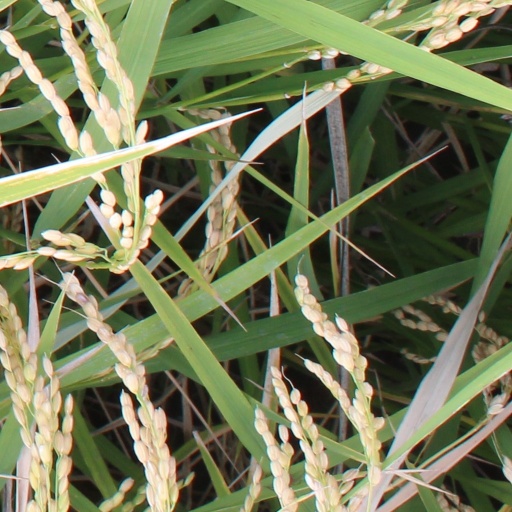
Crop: rice